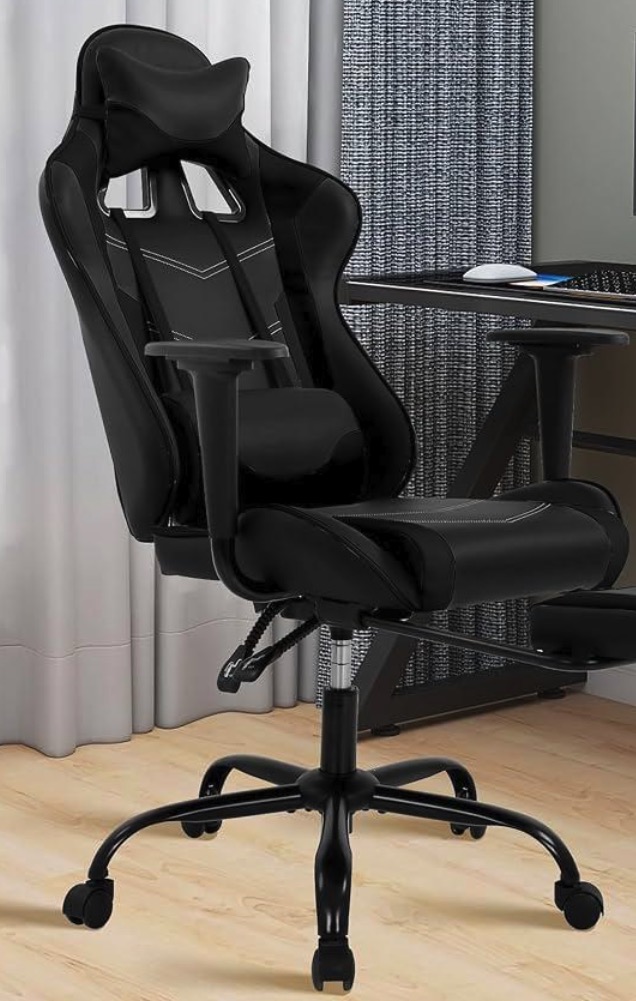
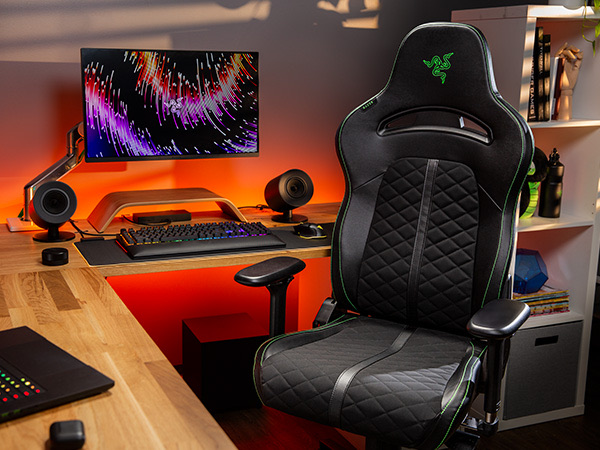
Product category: items_chair
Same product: no